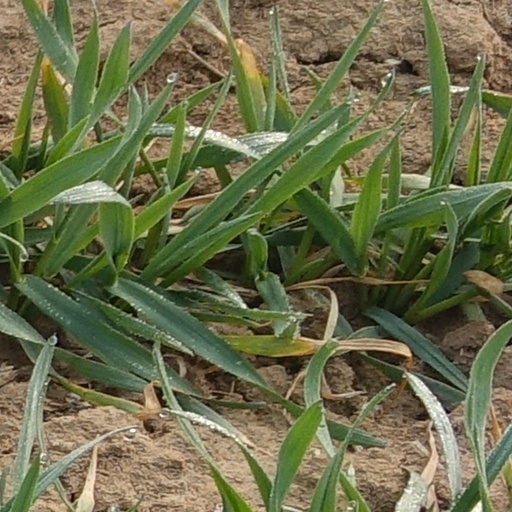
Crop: wheat